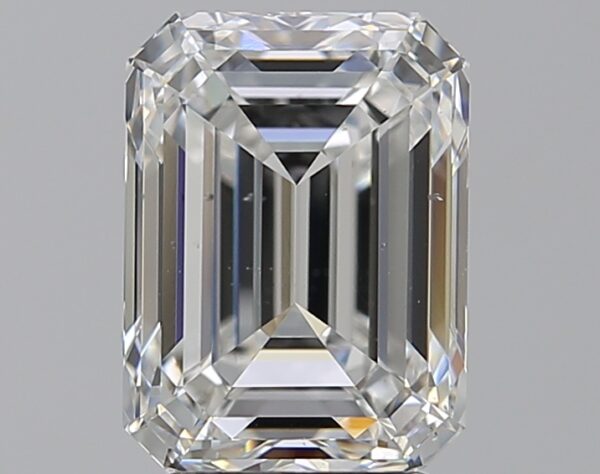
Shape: emerald
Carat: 3.3
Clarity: VS2
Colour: F
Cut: EX
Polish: EX
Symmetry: EX
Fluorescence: N
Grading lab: GIA
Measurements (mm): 9.56 x 7.08 x 4.87